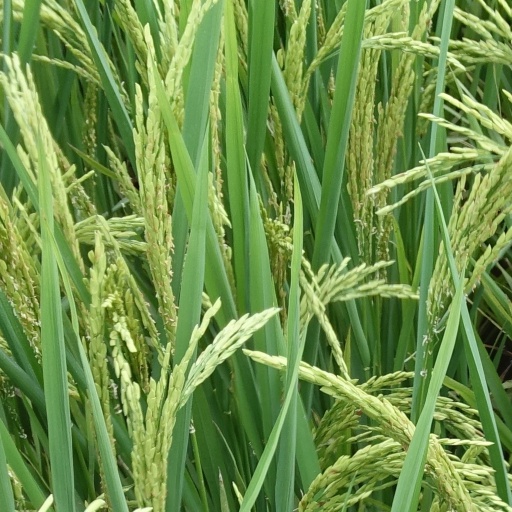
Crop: rice